Ely, Iowa

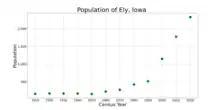
The population of Ely, Iowa from US census data

As of the census of 2020, there were 2,328 people, 829 households, and 633 families residing in the city. The population density was 1,422.0 inhabitants per square mile (549.0/km). There were 866 housing units at an average density of 529.0 per square mile (204.2/km). The racial makeup of the city was 93.7% White, 0.7% Black or African American, 0.2% Native American, 0.7% Asian, 0.0% Pacific Islander, 1.5% from other races and 3.2% from two or more races. Hispanic or Latino persons of any race comprised 2.3% of the population.